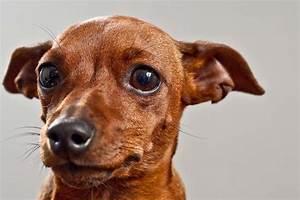
dog